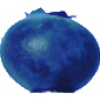
Label: huckleberry